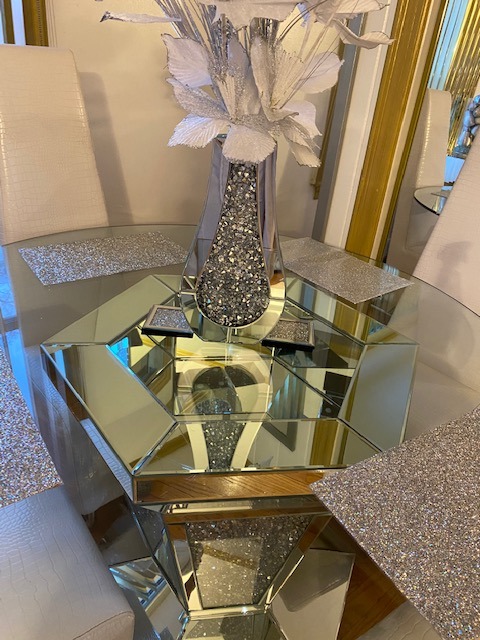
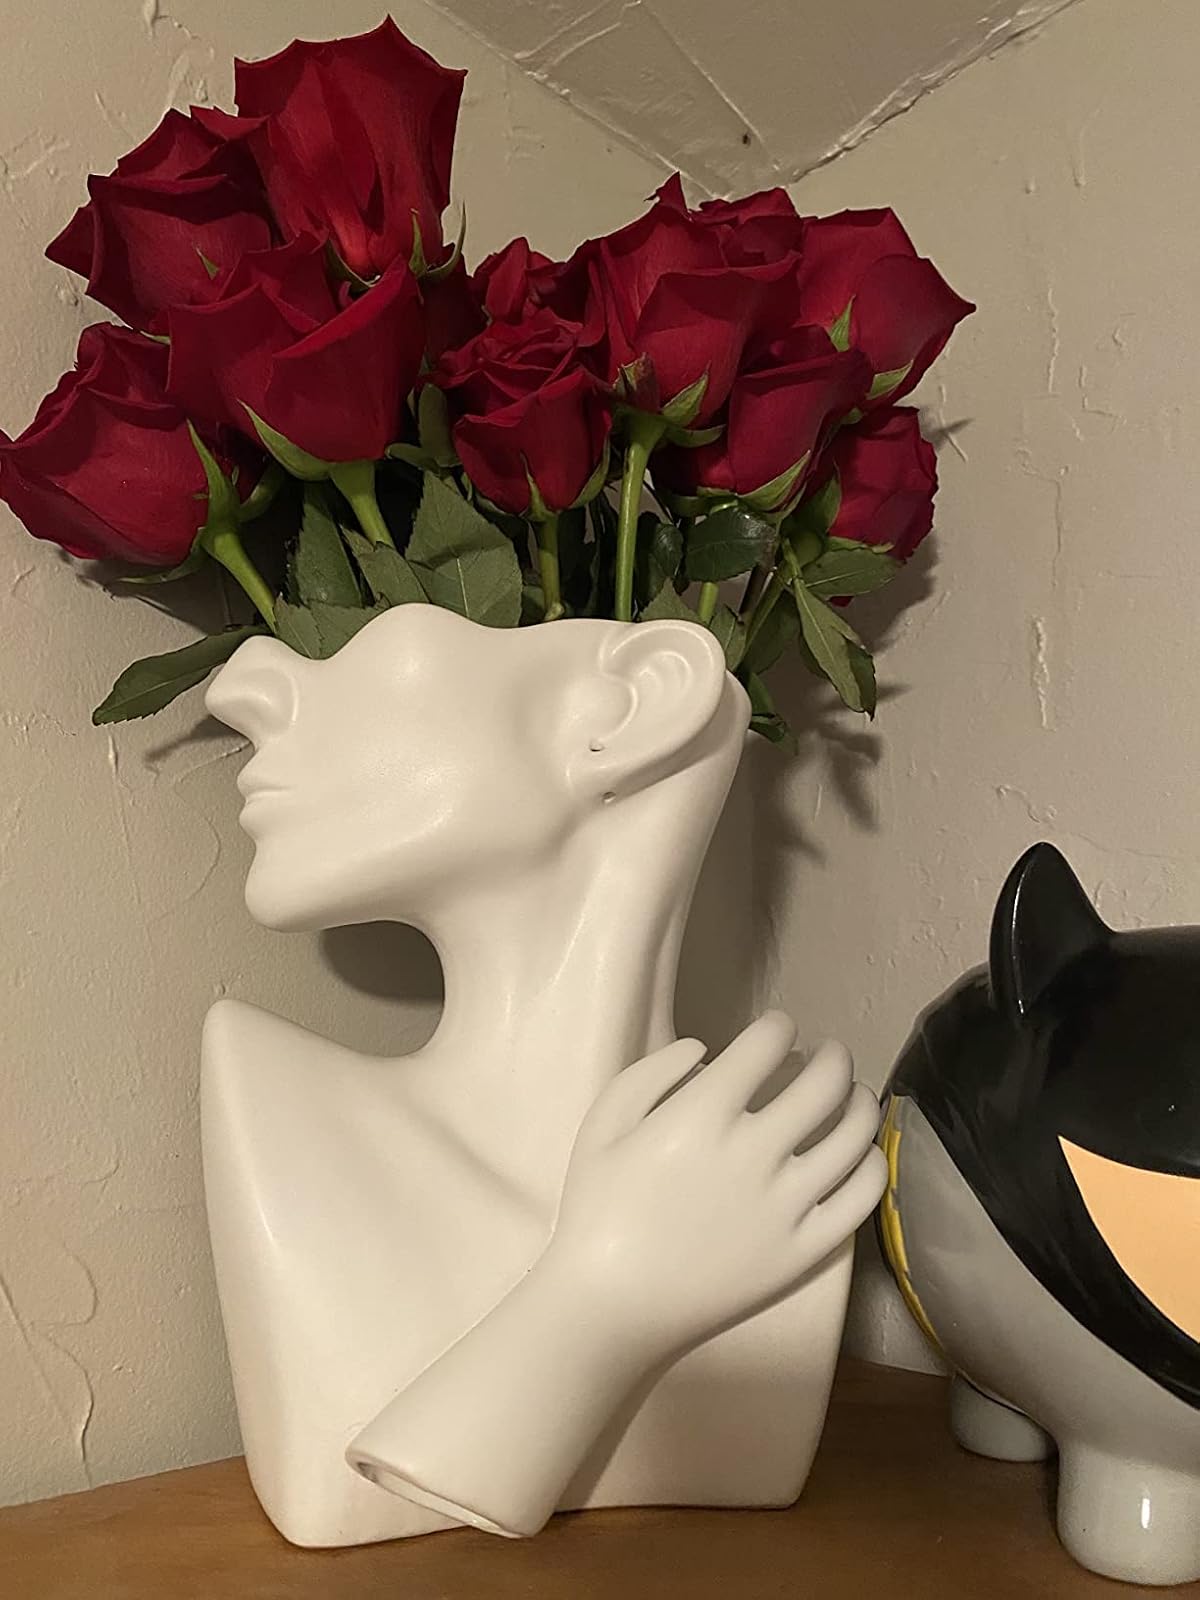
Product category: vase
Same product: no